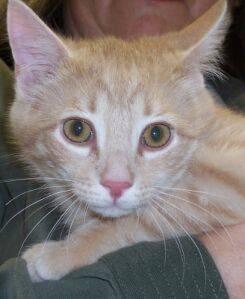
cat